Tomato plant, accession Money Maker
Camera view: bottom (45 deg); turntable rotation: 30 degrees
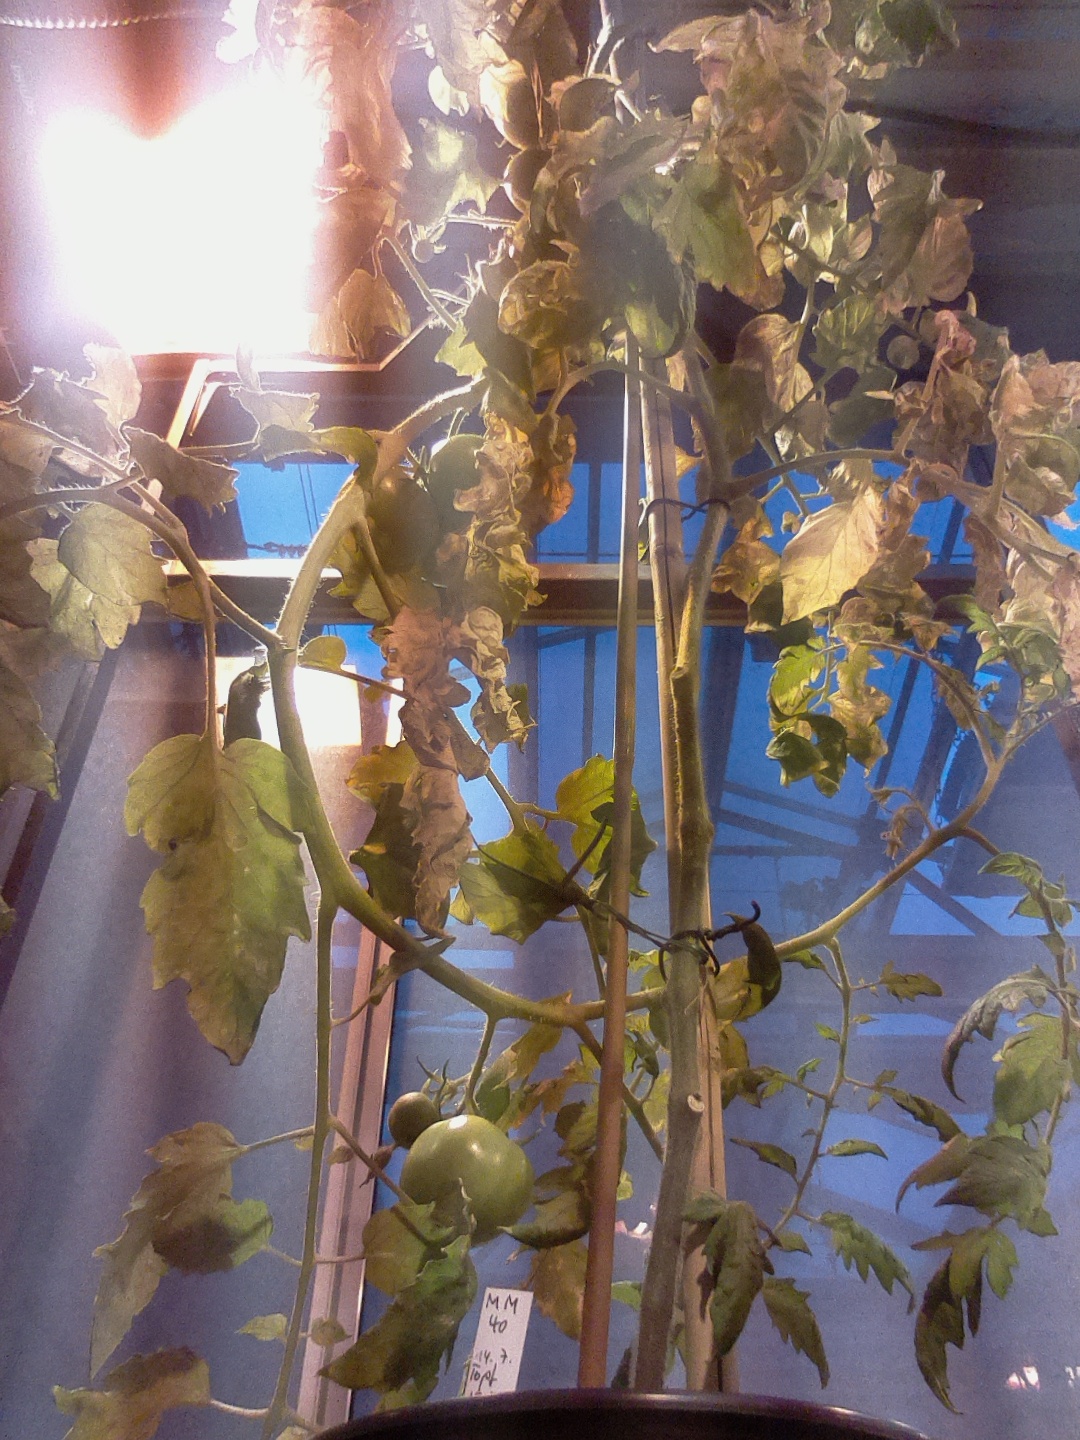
BBCH growth stage 84: 40%-50% of fruits show typical fully ripe color